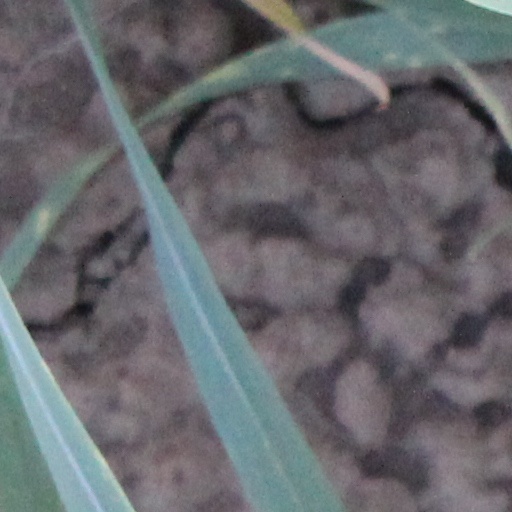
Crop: wheat